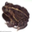
Label: frog